Archduchess Immaculata of Austria

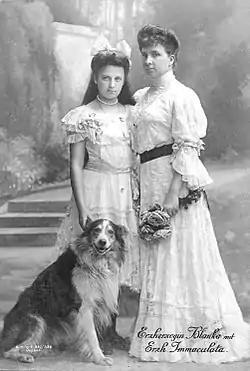
Archduchess Immaculata and her mother Blanca.

Archduchess Immaculata was born on 9 September 1892 at Lemberg, Galicia, then part of the Austro-Hungarian Empire. She was the second among the ten children of Archduke Leopold Salvator of Austria (1863–1931) and of his wife Infanta Blanca of Spain (1868–1949). She was christened María Immaculata Karoline Margarethe Blanka Leopoldine Beatrix Anna. Called Mac within her family, she received the name Immaculata in honor of her paternal grandmother, Princess Maria Immaculata of Bourbon-Two Sicilies, who died in 1899.